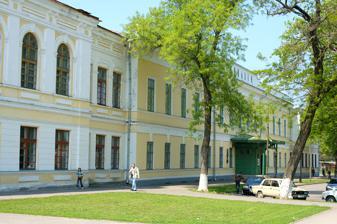
Building: Chekhov Gymnasium
Country: Unknown
Year built: 1843
Oldest gymnasium in the South of Russia Chekhov Gymnasium The Literary Museum named after Anton Chekhov Литературный музей им. А.П.Чехова Chekhov Gymnasium in 2006 Established 1809 (as gymnasium) 1975 (as museum) Location Ulitsa Oktyabrskaya 9, Taganrog Collection size Expositions related to Anton Chekhov 's school years, theater plays by Chekhov (memorabilia, photographs) Director Yelizaveta Vasilievna Lipovenko Липовенко, Елизавета Васильевна Public transit access Spartakovsky Station (Street cars: 2,3,5,8,9) Teachers of the Boys Gymnasium at the stateroom. The Chekhov Gymnasium in Taganrog on Ulitsa Oktyabrskaya 9 (formerly Gymnasicheskaya Street) is the oldest gymnasium in the South of Russia. Playwright and short-story writer Anton Chekhov spent 11 years in the school, which was later named after him and transformed into a literary museum. Visitors can see Anton's desk and his classroom, the assembly hall and even the punishment cell which he sometimes visited. History of the school The Boys Gymnasium was founded in 1809. Students of the Boys Gymnasium benefited from various grants. In mid-1870s a school church was made in the same building, and the cross may be seen on some old postcards. After the Russian Revolution of 1917 and the following Civil War, the building housed a cavalry school ( 6th Cavalry College ). During the Occupation of Taganrog in 1941-1943 used by the Germans as Sicherheitsdienst headquarters. In 1954, the Boys Gymnasium was named after Anton Chekhov within the framework of events dedicated to the writer's 50th death anniversary memorial year. In 1975 opened as The Literary Museum named after Anton Chekhov , more commonly known under the short name Chekhov Gymnasium . January 29, 2010 President of Russian Federation Dmitri Medvedev held a meeting with representatives of the Russian and foreign theatrical communities in Taganrog at the stateroom of the Chekhov Gymnasium literary museum. School years of Anton Chekhov The school-leaving certificate of Anton Chekhov . Anton Chekhov attended a school for Greek boys in Taganrog (1866-1868), and at the age of eight he was sent to the local grammar school (Gymnasium) where he proved an average pupil. As an adolescent he tried his hand at writing short "anecdotes," amusing or funny stories, although he is also known to have written a serious long play at this time, "Fatherless," which he later destroyed. He received an annual grant of 300 rubles which had been introduced by the Taganrog City Council after the failed assassination attempt on the tsar Alexander II of Russia . After the business of Anton Chekhov's father failed, the whole family left for Moscow in 1875-1876. Anton was left in Taganrog to care for himself and finish school.In 1879, Chekhov passed his final exams and joined his family in Moscow, where he had obtained scholarship to study medicine at the Moscow University . Other famous graduates This article's list of alumni may not follow Wikipedia's verifiability policy . Please improve this article by removing names that do not have independent reliable sources showing they merit inclusion in this article AND are alumni, or by incorporating the relevant publications into the body of the article through appropriate citations . ( September 2022 ) Nikolay Chekhov , artist Mikhail Chekhov , writer Alexander Chekhov , writer Dmitry Girs , writer Leonid Gobyato , Russian general, inventor of the first mortar Nikolay Sherbina , poet Ivan Martos , sculptor Alexander Leonidovich Vishnevsky , Russian and Soviet actor Valentin Parnakh , poet, founder of the Soviet Jazz music Isaac Yakovlevich Pavlovsky , journalist and writer Konstantin Savitsky , artist Vladimir Bogoraz , anthropologist and writer Samuel Maykapar , composer Nikolay Apollonovich Belelyubski , scientist, famous designer of bridges Osip Notovich , writer Andrei Grechko , Soviet general, Marshal of the Soviet Union (graduate of the Cavalry College) Ivan Golubets , the first Hero of the Soviet Union in the Black Sea Fleet Zinoviy Vysokovskiy , actor Sergey Zvantsev , writer Victor Dyomin , Soviet cinema critic, editor, writer Mikhail Basov , Russian media artist, documentary filmmaker. Kuzma Galitsky , Soviet army general Vladimir Grigoryevich Zakharov , Soviet composer, People's Artist of the USSR , art director of Pyatnitsky Choir Yakov Rubanchik , Soviet architect Museum Today the Gymnasium is open to public as The Literary Museum named after Anton Chekhov (Литературный музей А.П.Чехова). After the Pushkin House museum in Saint Petersburg , this is the second-largest literary museum in Russia both in terms of space and unique funds. The exhibition includes the library that consists of the antique books of the time and books later sent by Anton Chekhov, his personal belongings, photographs, documents, autographs by Chekhov and other famous people - friends of the writer. Gallery Exterior The Boys Gymnasium on an old postcard, late 19th century. The Boys Gymnasium on an old postcard, late 19th century. The Literary Museum Chekhov Gymnasium in 2008. Anton Chekhov statue at the entrance of the gymnasium. The Gymnasium as seen from the Spartakovsky Pereulok, with the Monument Oath of the Youth in front in 2007. Inside the museum The stateroom at the Gymnasium on Jan.30, 2010 during the Chekhov's 150th birth anniversary celebrations. Chekhov's seat in the boys gymnasium. On the left is an original maths test checked by Anton Chekhov 's mathematics teacher Edmund Dzerzhinsky . Punishment cell in the former Taganrog Boys Gymnasium, 2010 Memorabilia related to Anton Chekhov 's The Cherry Orchard play Memorabilia related to Anton Chekhov 's play The Wedding Memorabilia for Chekhov's play Three Sisters References Taganrog Encyclopedia (Энциклопедия Таганрога), 2nd edition, Taganrog, 2003 История города Таганрога, П.П.Филевский, Москва, 1898 По старой Греческой, Н.Гаврюшкин, Таганрог, 2003 ^ «Наш Чехов». «Известия» от 15 июля 1954 г. ^ President Medvedev's Opening Remarks at Meeting with Representatives of the Russian and Foreign Theatrical Communities in Taganrog. ^ The President of Russian Federation Dmitri Medvedev participated in celebrating the 150th anniversary of the great Russian writer Anton Chekhov in the writer's home city of Taganrog See also The Girls Gymnasium in Taganrog 47°12′54″N 38°55′17″E / 47.21500°N 38.92139°E / 47.21500; 38.92139 v t e Landmarks and tourist attractions in Taganrog , Russia Museums Alferaki Palace Museum of Art Birthhouse of Anton Chekhov Museum of Architecture and Urbanism Ivan Vasilenko Museum Chekhov Gymnasium Anatoly Durov Museum Chekhov Shop The Family Seat Military museum Assumption Cathedral. Tchaikovsky House . Birthhouse of Anton Chekhov . Monuments Peter I Monument Alexander I Statue Chekhov Monument Monuments to Chekhov's Heroes Garibaldi Monument Great Patriotic War Monuments Gully of Petrushino Memorial Lenin Monument Monument to Defenders of Taganrog in 1855 Ranevskaya Monument Related to Anton Chekhov or Chekhov family Birthhouse of Anton Chekhov Chekhov Gymnasium Taganrog Theatre Chekhov Shop Alexandrovskiye Trade Rows Greek Church and Greek School Gorky Park (Taganrog) Chekhov Monument Peter I Monument Chekhov Library The Family Seat Churches St.Nicholas Church All Saints Church Destroyed landmarks Assumption Cathedral Cherepakha Islet Greek Monastery Greek Church and Greek School House with Bullets Old Stone Steps Taganrog Fortress Taganrog Old Prison Yelizavetinsky Park Historical buildings or mansions Alexander I Palace Avgerino mansion Kelya of Saint Pavel of Taganrog Mariinskaya Gymnasium Rafailovich mansion Shakhmatov House Tchaikovsky House Taganrog Old Station Country Court Other Pushkin Embankment City bar in Taganrog Taganrog Old Cemetery Chapel of Saint Pavel of Taganrog Related articles History of Taganrog List of People in Taganrog v t e Anton Chekhov Bibliography Plays Platonov (1881) On the Harmful Effects of Tobacco (1886, 1902) Swansong (1887) Ivanov (1887) The Bear (1888) A Tragedian in Spite of Himself (1889) The Wedding (1889) Tatiana Repina (1889) The Wood Demon (1889) A Marriage Proposal (1890) The Festivities (1891) The Seagull (1896) Uncle Vanya (1897) Three Sisters (1901) The Cherry Orchard (1904) Novel The Shooting Party (1884) Novellas The Steppe (1888) The Duel (1891) The Story of an Unknown Man (1893) Three Years (1895) My Life (1896) Short stories Motley Stories (1886) " An Enigmatic Nature " (1883) " The Death of a Government Clerk " (1883) " Fat and Thin " (1883) " Surgery " (1884) " The Chameleon " (1884) " Oysters " (1884) " A Living Chronology " (1885) " Small Fry " (1885) " The Fish " (1885) " The Huntsman " (1885) " A Malefactor " (1885) " Children " (1886) " Misery " (1886) " Anyuta " (1886) " Ivan Matveyich " (1886) In the Twilight (1887) " The Requiem " (1886) " The Witch " (1886) " Agafya " (1886) " Easter Eve " (1886) " A Misfortune " (1886) " Home " (1887) Stories (1888) " The Privy Councillor " (1886) " Mire " (1886) " Vanka " (1886) " Happiness " (1887) Gloomy People (1890) " The Cattle-Dealers " (1887) " Sleepy " (1888) " A Dreary Story " (1889) " A Nervous Breakdown " (1889) Ward No. 6 (1893) " Gusev " (1890) " Peasant Wives " (1891) " Ward No. 6 " (1892) Novellas and Stories (1894) " The Grasshopper " (1892) " In Exile " (1892) " The Black Monk " (1894) " Rothschild's Violin " (1894) " The Student " (1894) " The Teacher of Literature " (1894) Little Trilogy (1898) " The Man in the Case " (1898) " Gooseberries " (1898) " About Love " (1898) Stories (1901) " Anna on the Neck " (1895) " Ariadne " (1895) " The House with the Mezzanine " (1895) " Peasants " (1897) " The Petcheneg " (1897) " At Home " (1897) " In the Cart " (1897) " Ionych " (1898) " A Doctor's Visit " (1898) " On Official Duty " (1899) " The Darling " (1899) Other stories " The Complaints Book " (1884) " A Horsey Name " (1885) " Sergeant Prishibeyev " (1885) " Grisha " (1886) " A Gentleman Friend " (1886) " The Chorus Girl " (1886) " Shrove Tuesday " (1886) " First Aid " (1887) " The Runaway " (1887) " The Siren " (1887) " Boys " (1887) " Kashtanka " (1887) " A Story Without a Title " (1888) " The Bet " (1889) " Whitebrow " (1895) " The Lady with the Dog " (1899) " In the Ravine " (1900) " The Bishop " (1902) " Betrothed " (1903) Non-fiction Sakhalin Island (1893–1895) Related Olga Knipper (wife) Maria Chekhova (sister) Mikhail Chekhov (brother) Osip Dymov (character) Birth house and museum Chekov Shop, home and museum Melikhovo, home and museum White Dacha, home and museum Chekhov Gymnasium and museum Chekhov Library Bust, Taganrog Statue, Taganrog Statue, Rostov-on-Don Chekhov's gun Show, don't tell Fragments Wild Honey Category